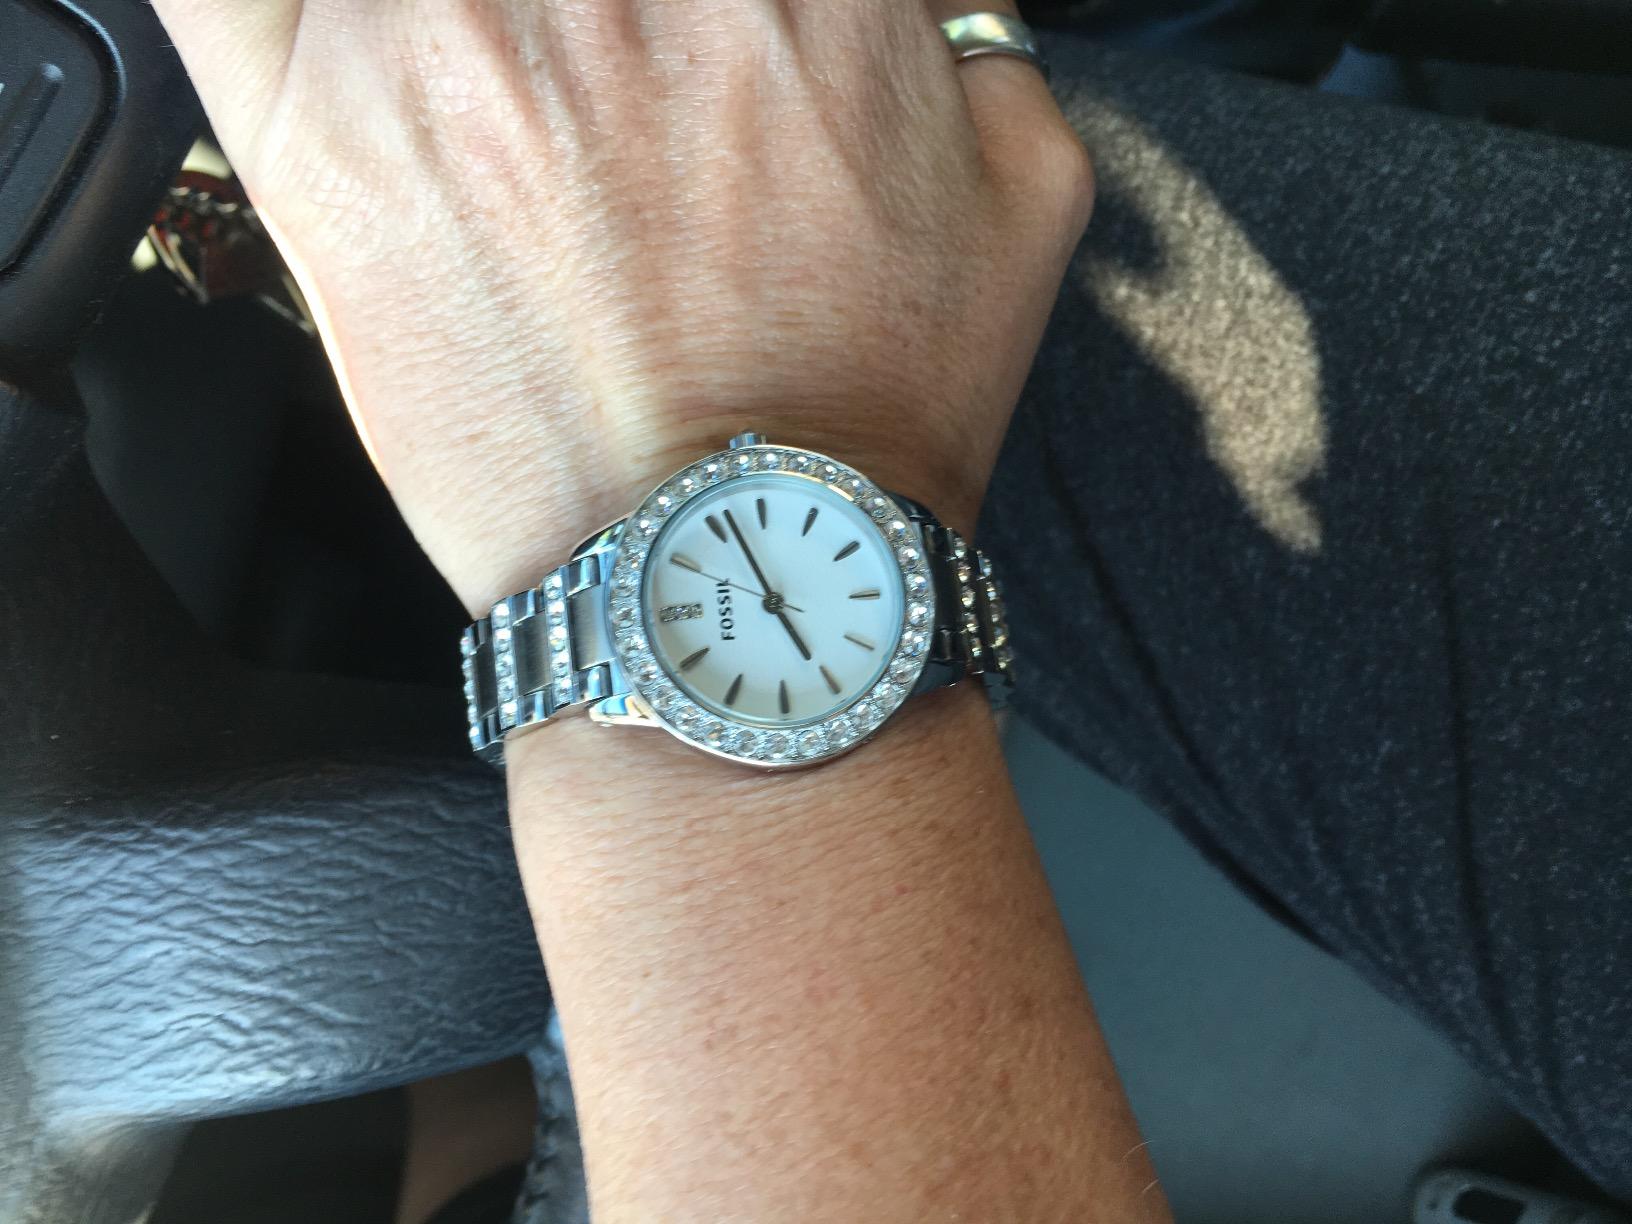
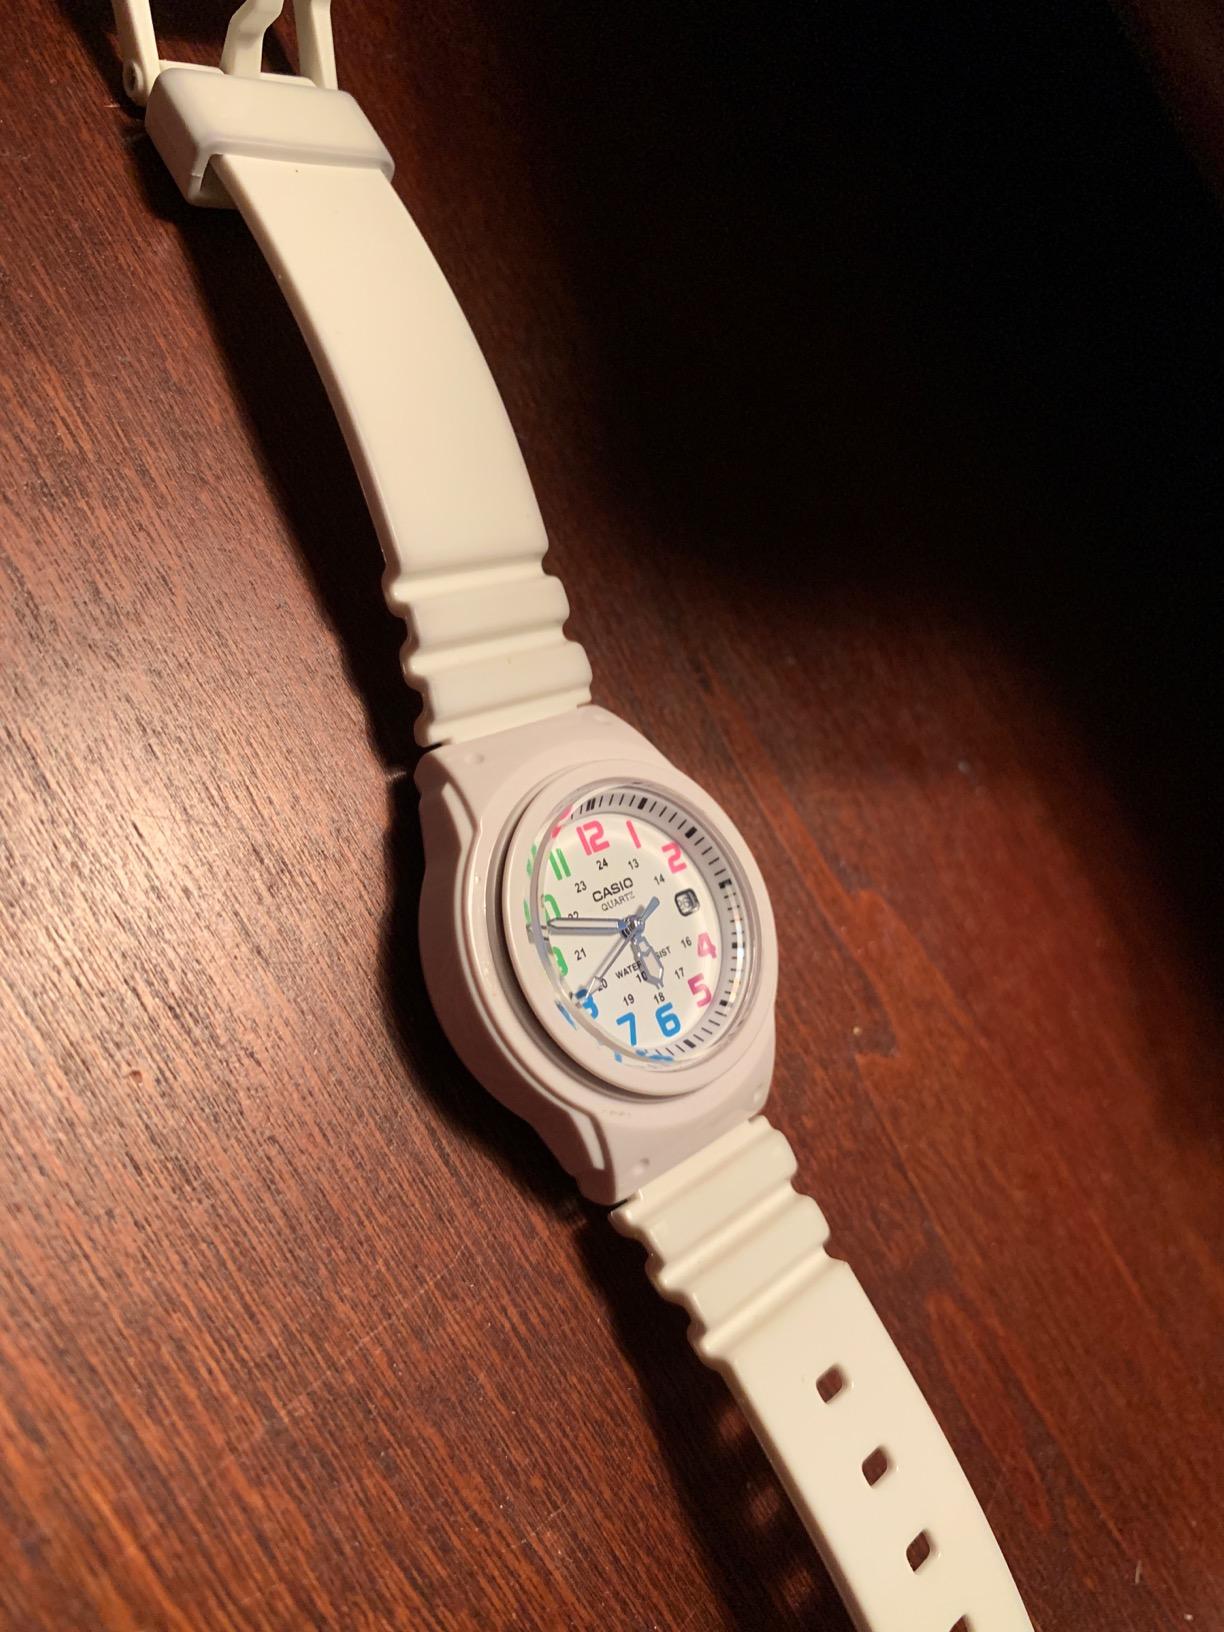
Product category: accessories_watch
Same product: no